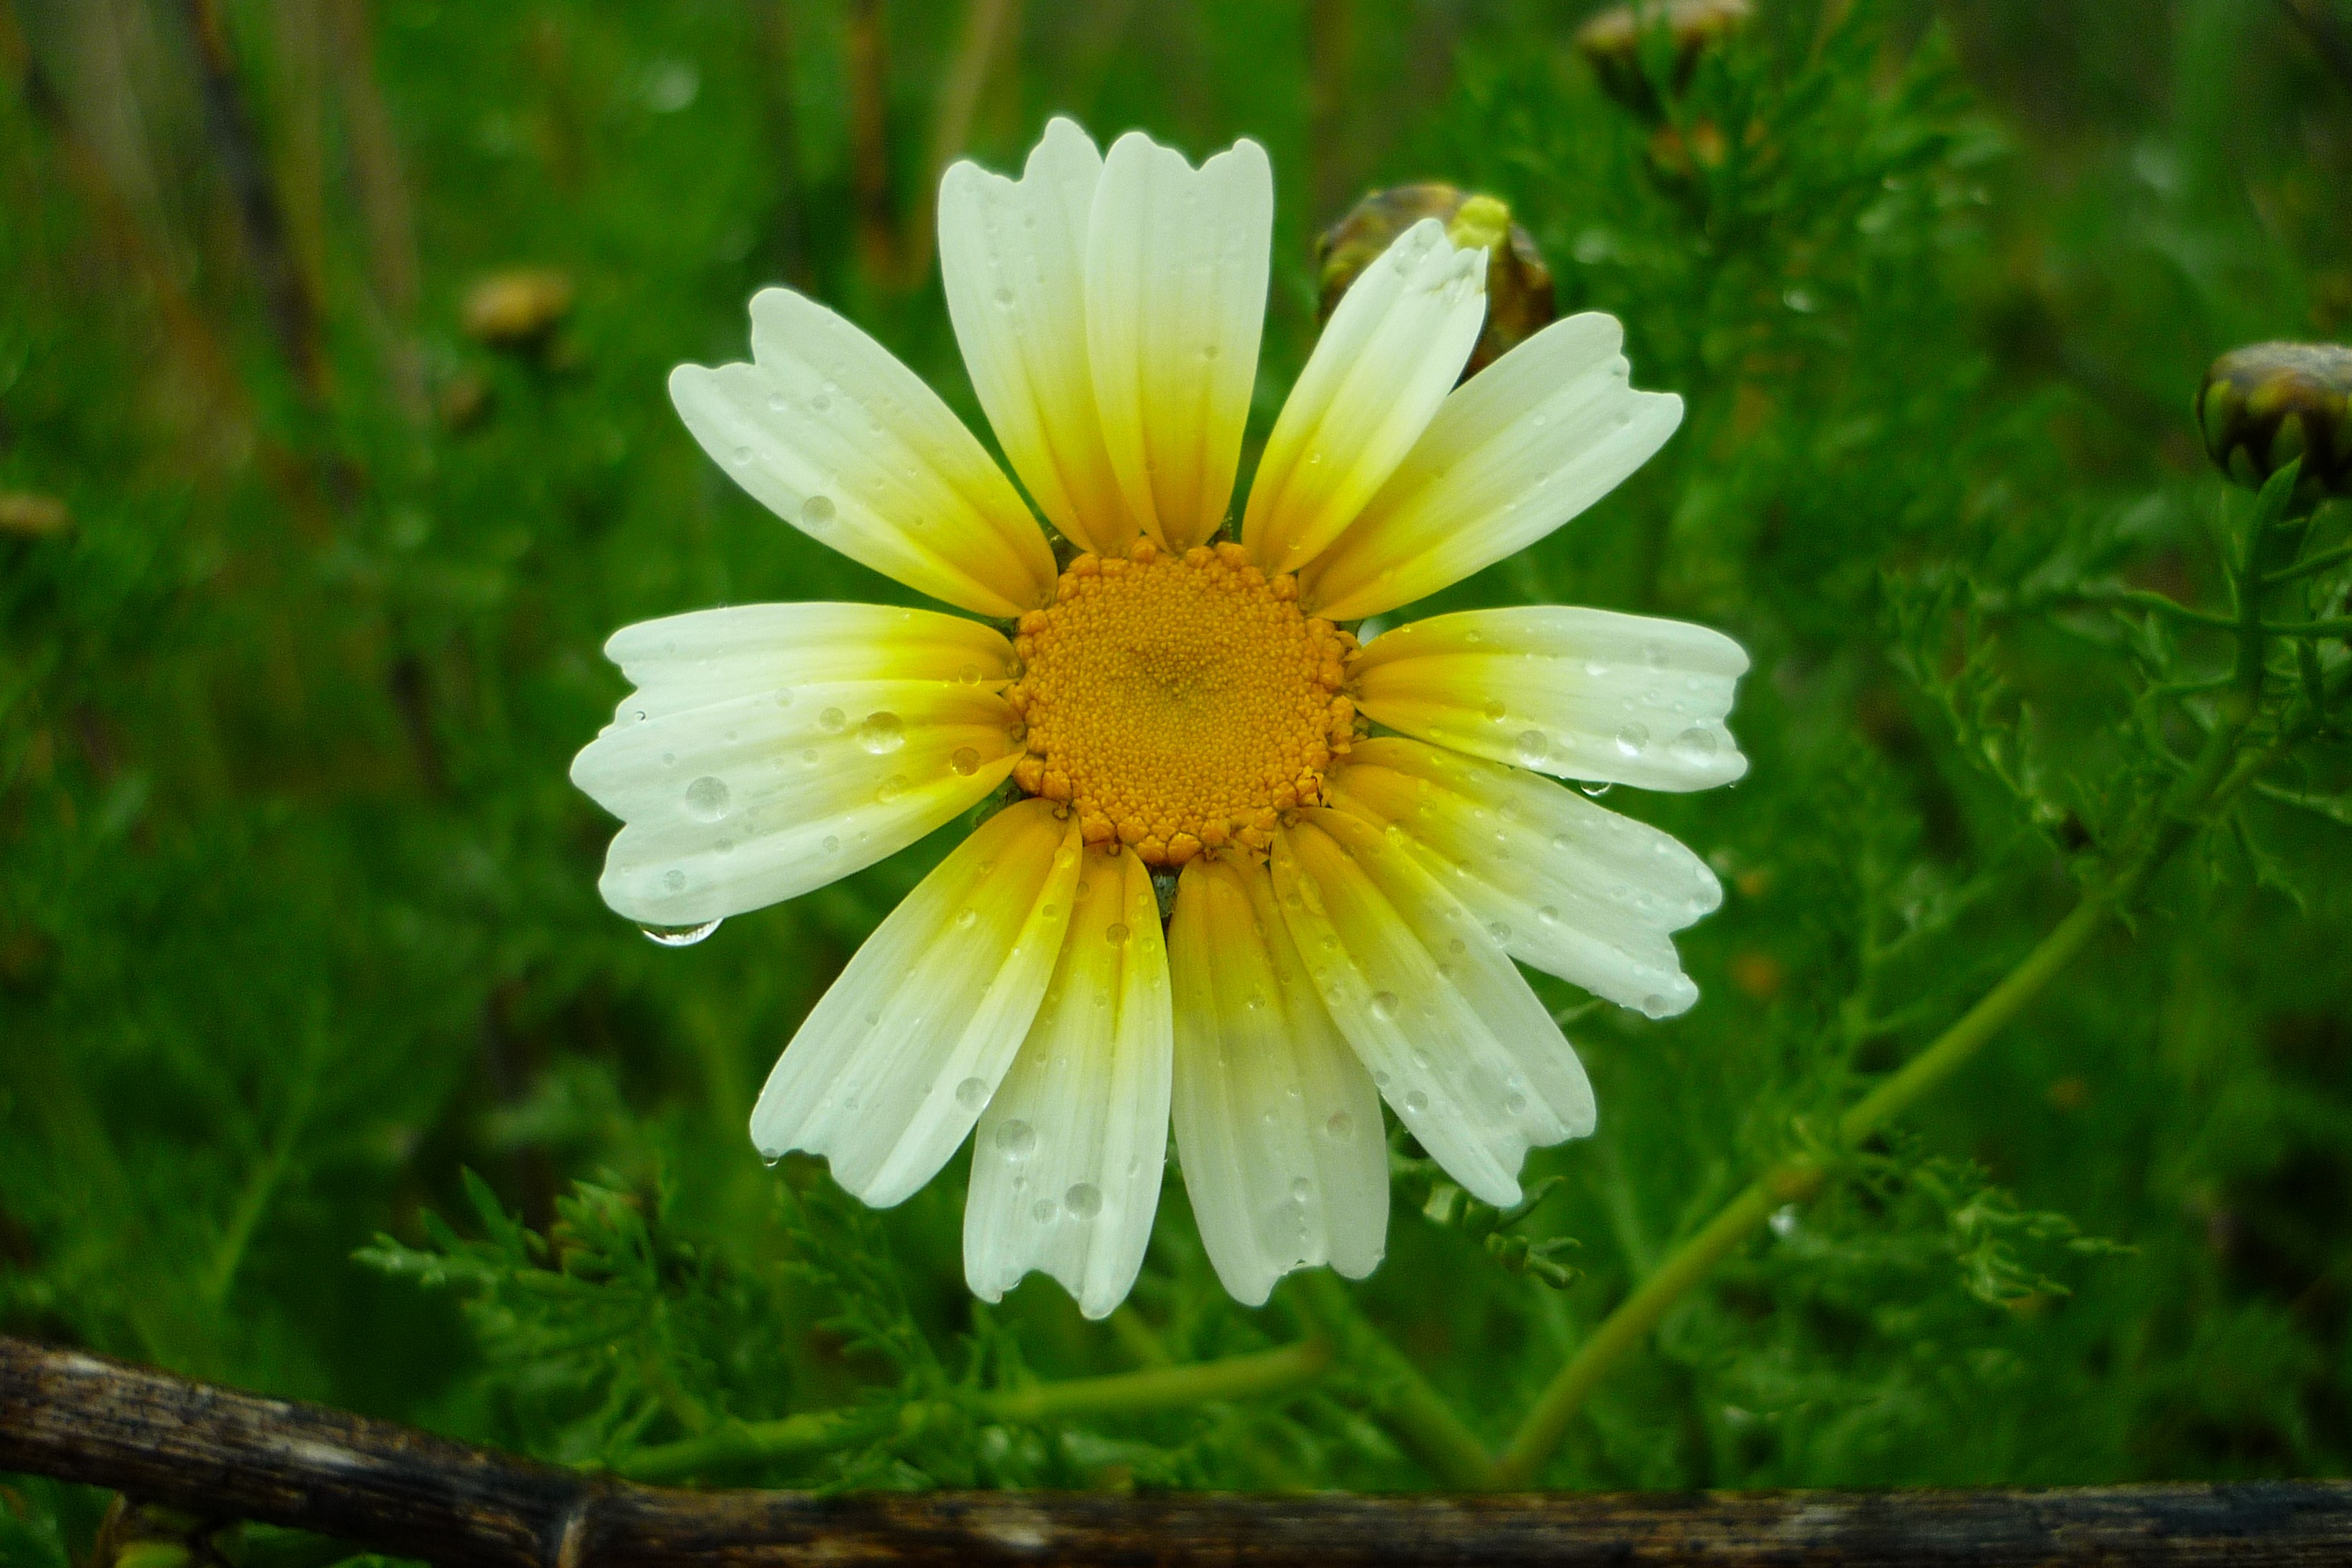
nature, grass, plant, field, meadow, rain, flower, petal, daisy, love, spring, green, herb, botany, yellow, flora, wildflower, close up, drops, moisture, macro photography, flowering plant, daisy family, oxeye daisy, plant stem, land plant, chamaemelum nobile, atalaya